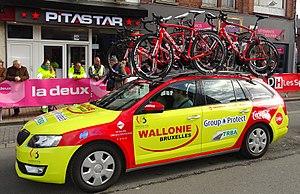
Reportage réalisé le mercredi 2 mars à l'occasion du départ du Samyn des Dames 2016 et du Samyn 2016 à Quaregnon, Belgique.